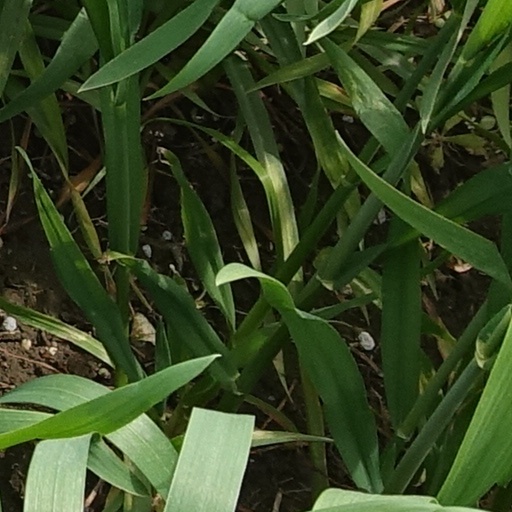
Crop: wheat